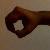
The image shows a hand gesture representing the number 0 in Indian Sign Language.